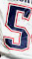
Number: 5